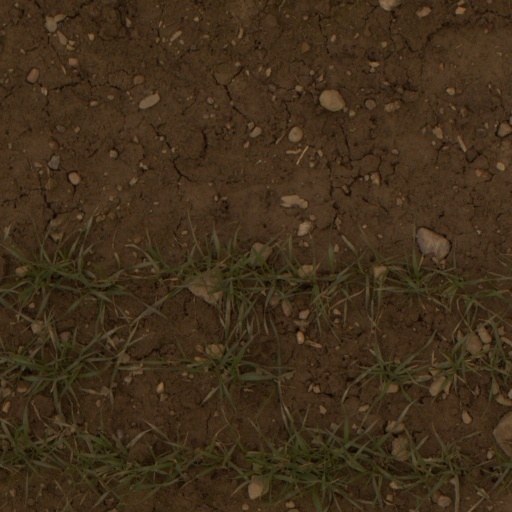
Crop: wheat